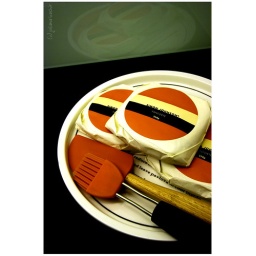
Just love the arrangement of the orange, black and white Simon Johnson panforte packages, basting brush and spatula by Mario Batali.